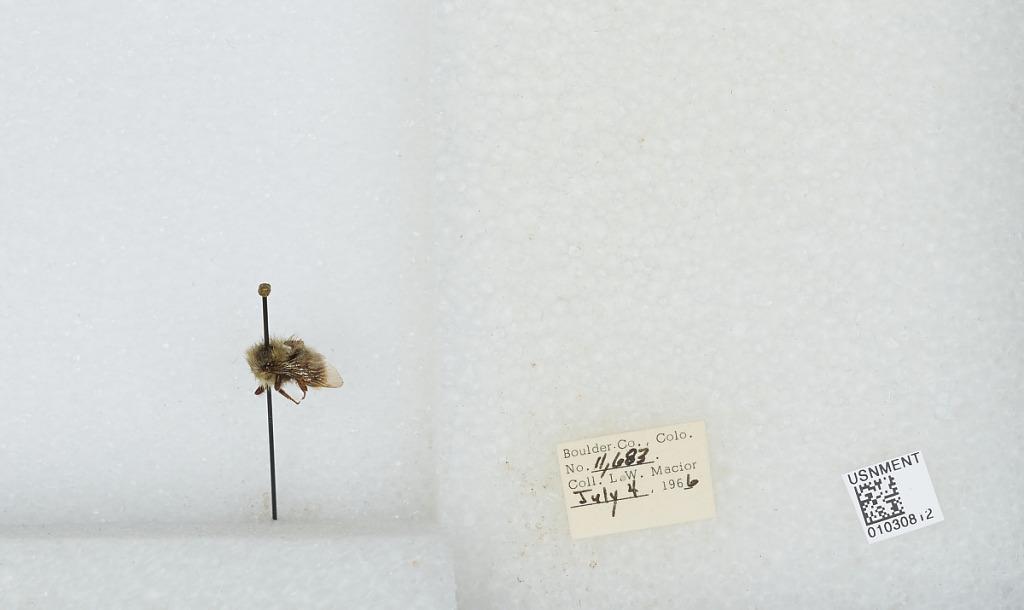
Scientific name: Bombus (Pyrobombus) mixtus Cresson
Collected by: L. Macior
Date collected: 1966-7-4
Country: United States
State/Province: Colorado
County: Boulder
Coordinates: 40.015, -105.27